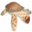
Label: turtle